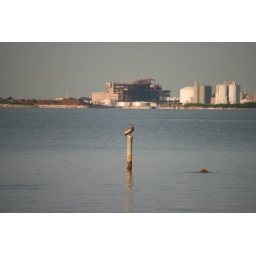
Random pelican sitting on a pole in the water in Ballast.